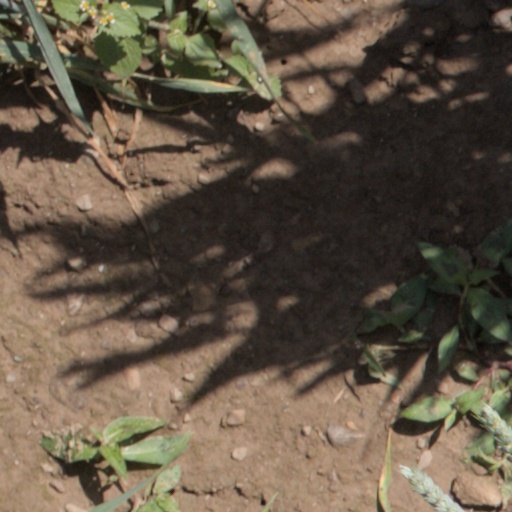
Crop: wheat